Haata Dhari Chaaluthaa

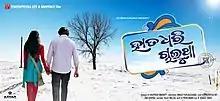
Poster

Haata Dhari Chalutha is a 2013 Oriya Drama movie directed by Himansu Parija. It was produced by Anubhav Mohanty & Anuprash Mohanty. The film stars with Anubhav Mohanty and Barsha Priyadarshini in lead roles. The music was given by Prem Anand. The film released on 14 June 2013. The film was a remake of Telugu film "Solo".